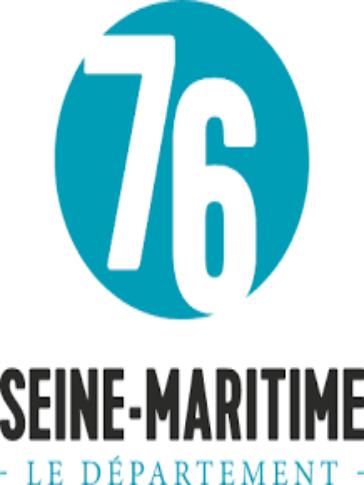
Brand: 76
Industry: Clothes